Bantimurung–Bulusaraung National Park

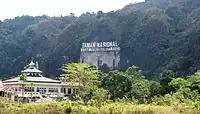
Bantimurung-Bulusauraung National Park, South Sulawesi, Indonesia.

The park is in Maros Regency, 50 kilometers to the north of Makassar (one hour drive) or just 20 kilometers from Sultan Hasanuddin International Airport (30 minutes drive). Most of the Karst formations are tall and steep at almost a 90-degree angle line along both sides of the road from Maros city to Bantimurung continuing up to the Pangkajene and Islands Regency (Indonesian: "Pangkajene dan Kepulauan", commonly abbreviated as Pangkep).